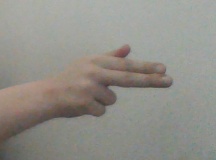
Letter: ghain